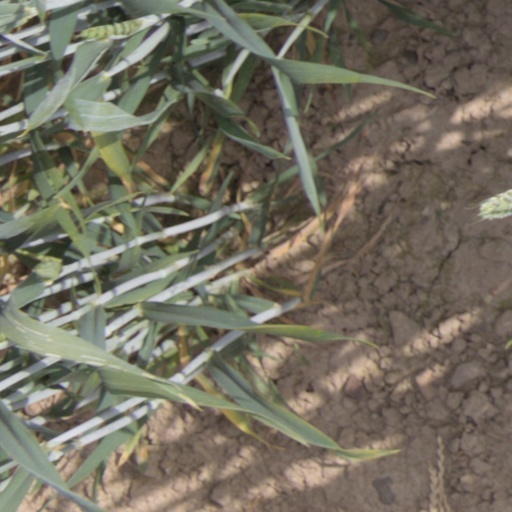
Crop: wheat